Josu

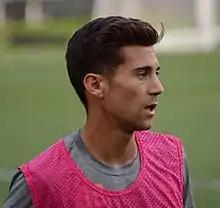
Josu with FC Cincinnati in 2017

Josué Prieto Currais (born 27 February 1993), commonly known as Josu, is a Spanish footballer who plays as a left-back or a left midfielder for L'Escala.